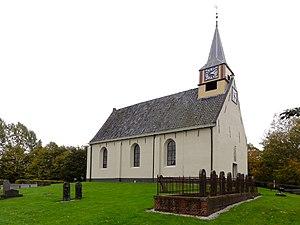
Niekerk est un village de la commune néerlandaise de Het Hogeland, situé dans la province de Groningue.